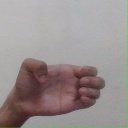
अक्षर: ख